Ghost Story (TV series)

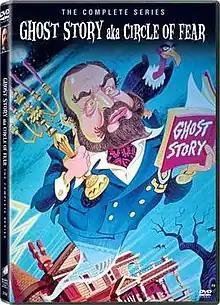
DVD cover

Ghost Story is an American television horror anthology series that aired for one season on NBC from 1972 to 1973. Executive-produced by William Castle, "Ghost Story" featured supernatural entities such as ghosts, vampires, and witches. The show's format and tone drew comparisons to NBC's "Night Gallery" and ABC's "The Sixth Sense".